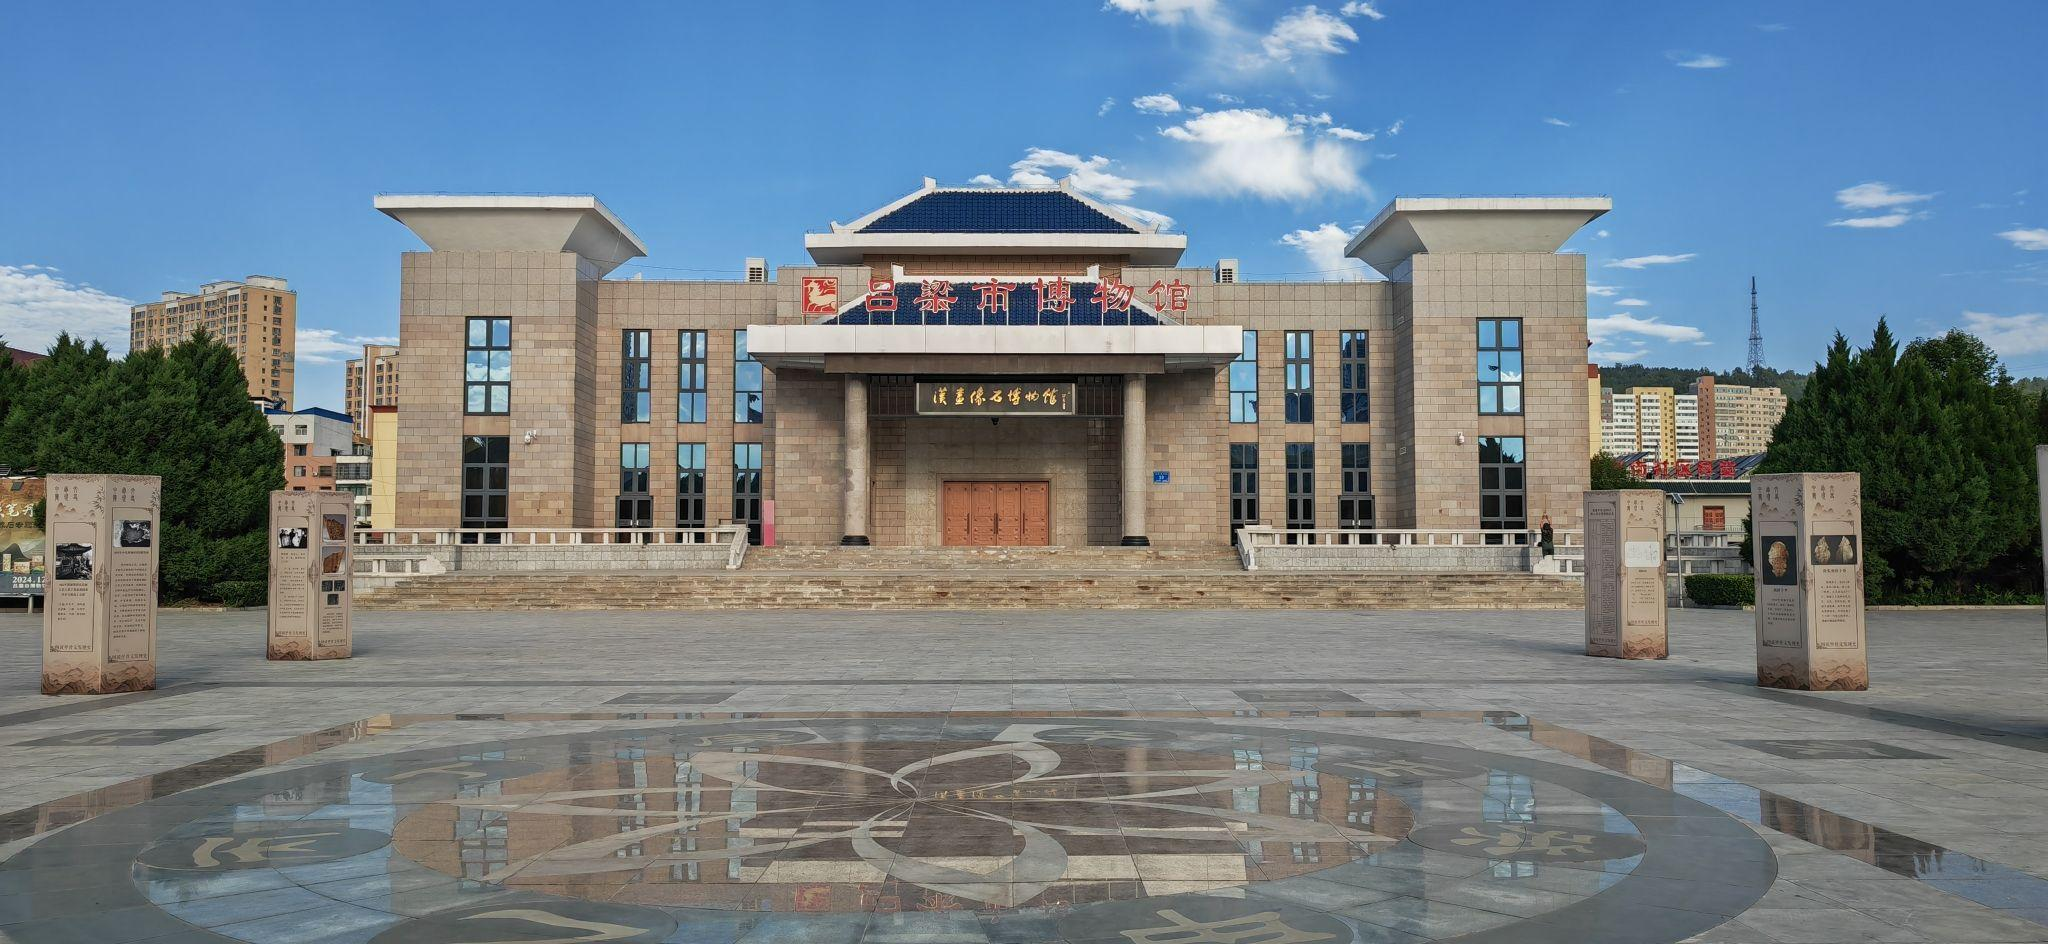
地标名称：吕梁市博物馆
所在城市：吕梁市·离石区